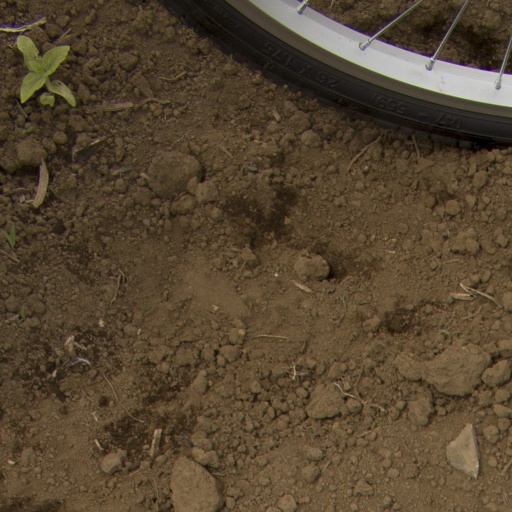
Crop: Jerusalem artichoke